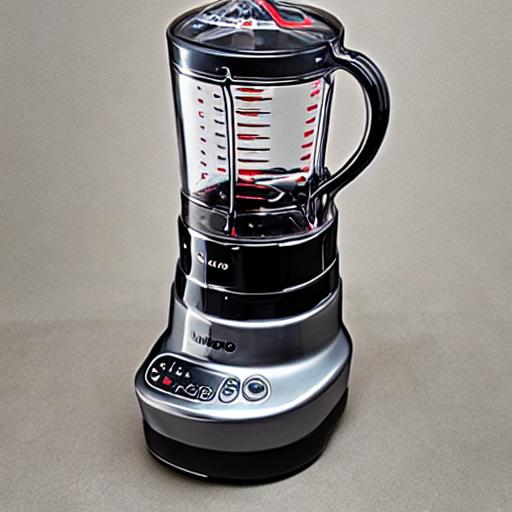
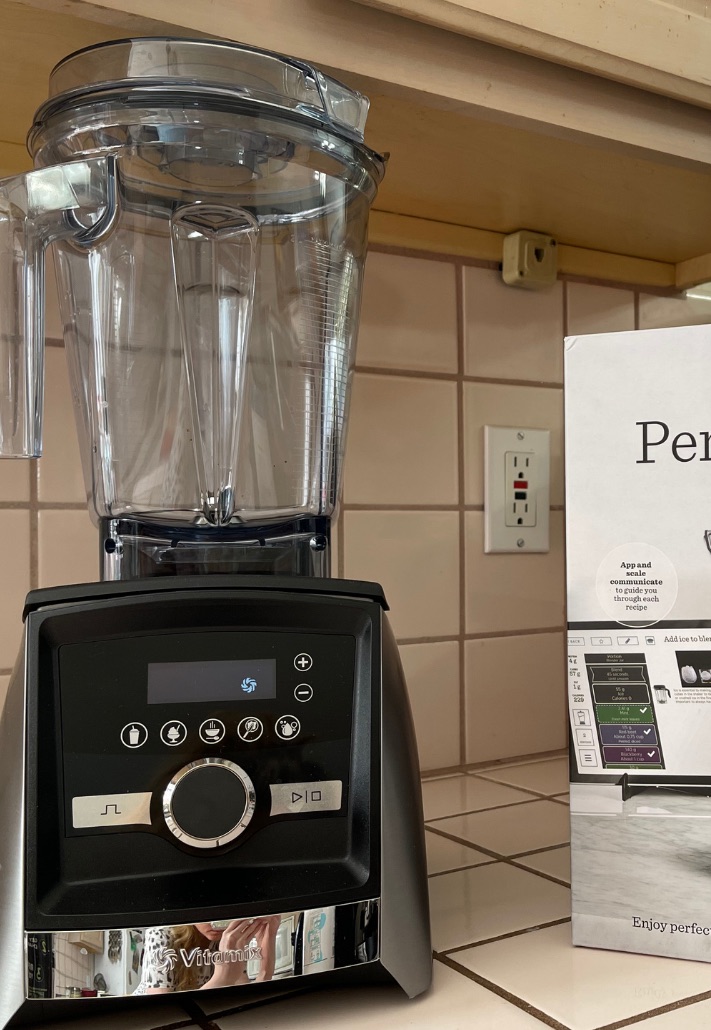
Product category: items_blender
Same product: no